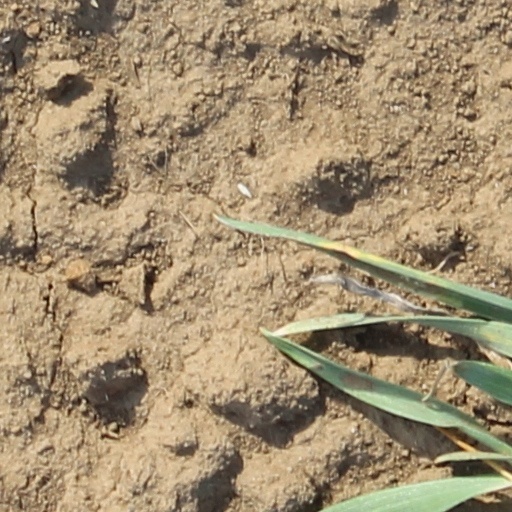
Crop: wheat